Stan Mauldin

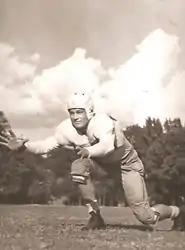

Stanley Hubert Mauldin (December 27, 1920 – September 24, 1948) was an American football offensive tackle who won an NFL Championship with the Chicago Cardinals of the NFL and played college football for the Texas Longhorns. He died of a heart attack after a game against the Philadelphia Eagles in 1948.